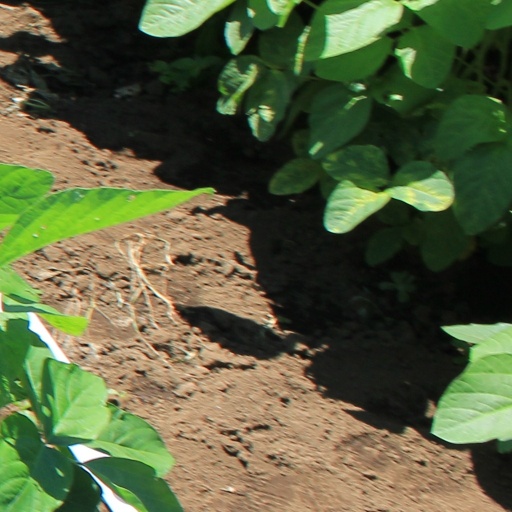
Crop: soybean